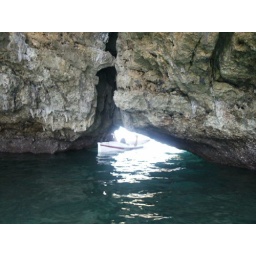
Mark had to lie down in his boat to get through this rock crack.